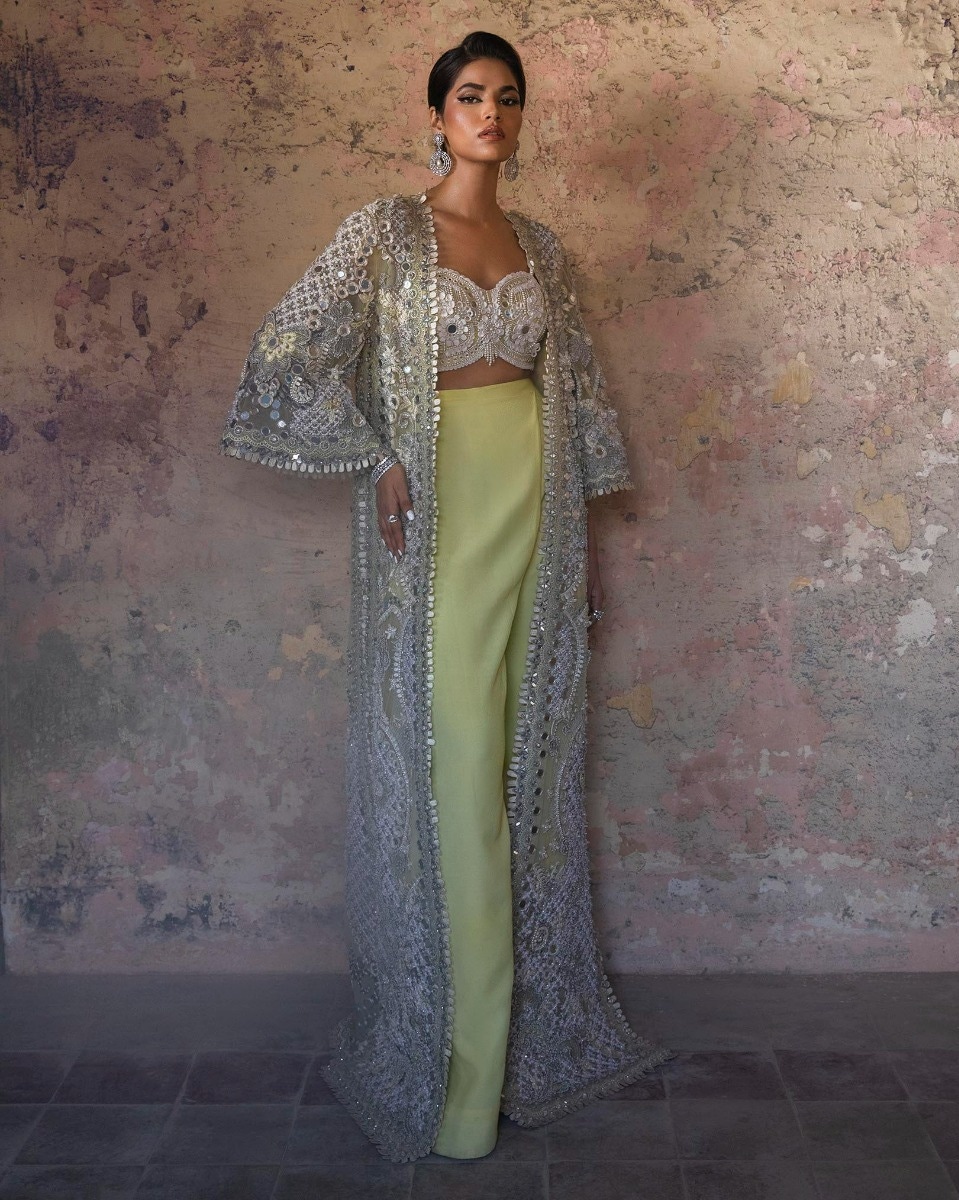
yellow gold embroidered long jacket